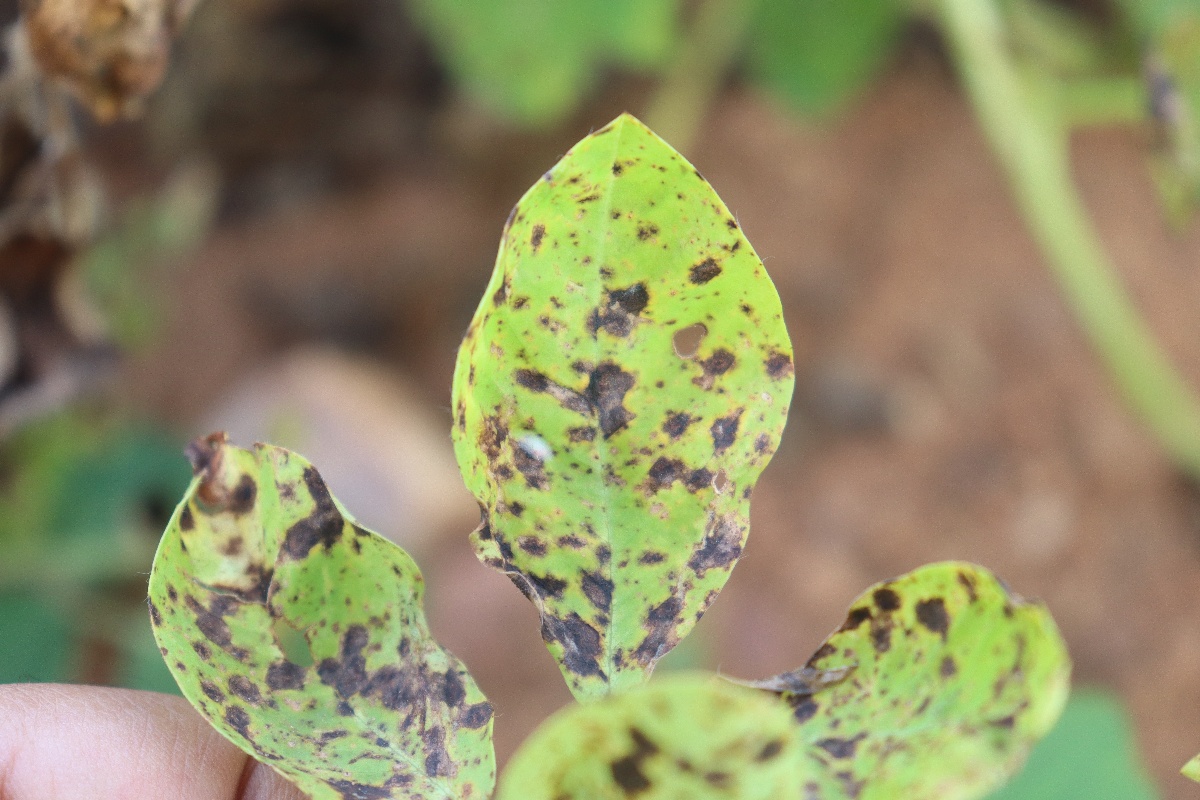
Label: late leaf spot